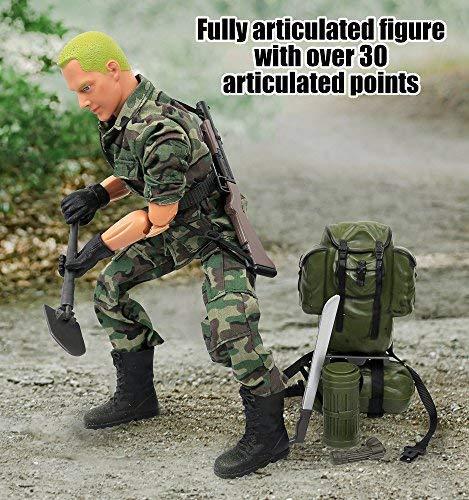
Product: Click N' Play Military Desert Camping 12" Action Figure with Locker Storage Box Play Set with Accessories
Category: Toys & Games | Toy Figures & Playsets | Action Figures
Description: Collect them all Also available from click n’ play; military Army base, command center, military navy dinghy boats, combat, and rescue helicopters, Army tank, military action figure sets, military vehicles, and more.
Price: $44.99
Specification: ASIN:B07FK56W5F|ShippingWeight:3.58pounds(Viewshippingratesandpolicies)|DateFirstAvailable:July12,2018